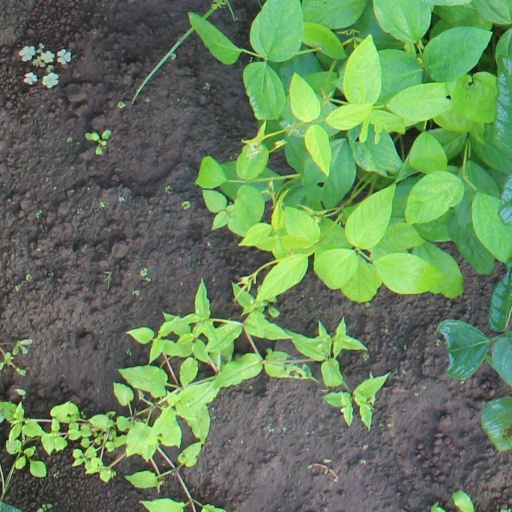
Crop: soybean